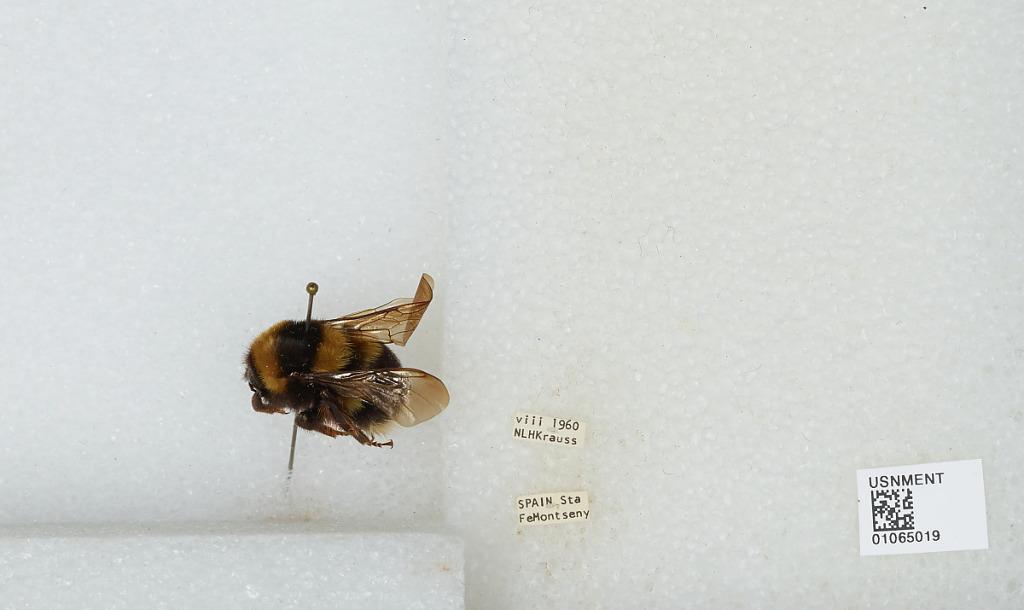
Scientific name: Bombus sp.
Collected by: N. Krauss
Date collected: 1960-8-
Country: Spain
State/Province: Catalonia
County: Barcelona
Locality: Santa Fe Montseny
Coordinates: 41.7693, 2.46841